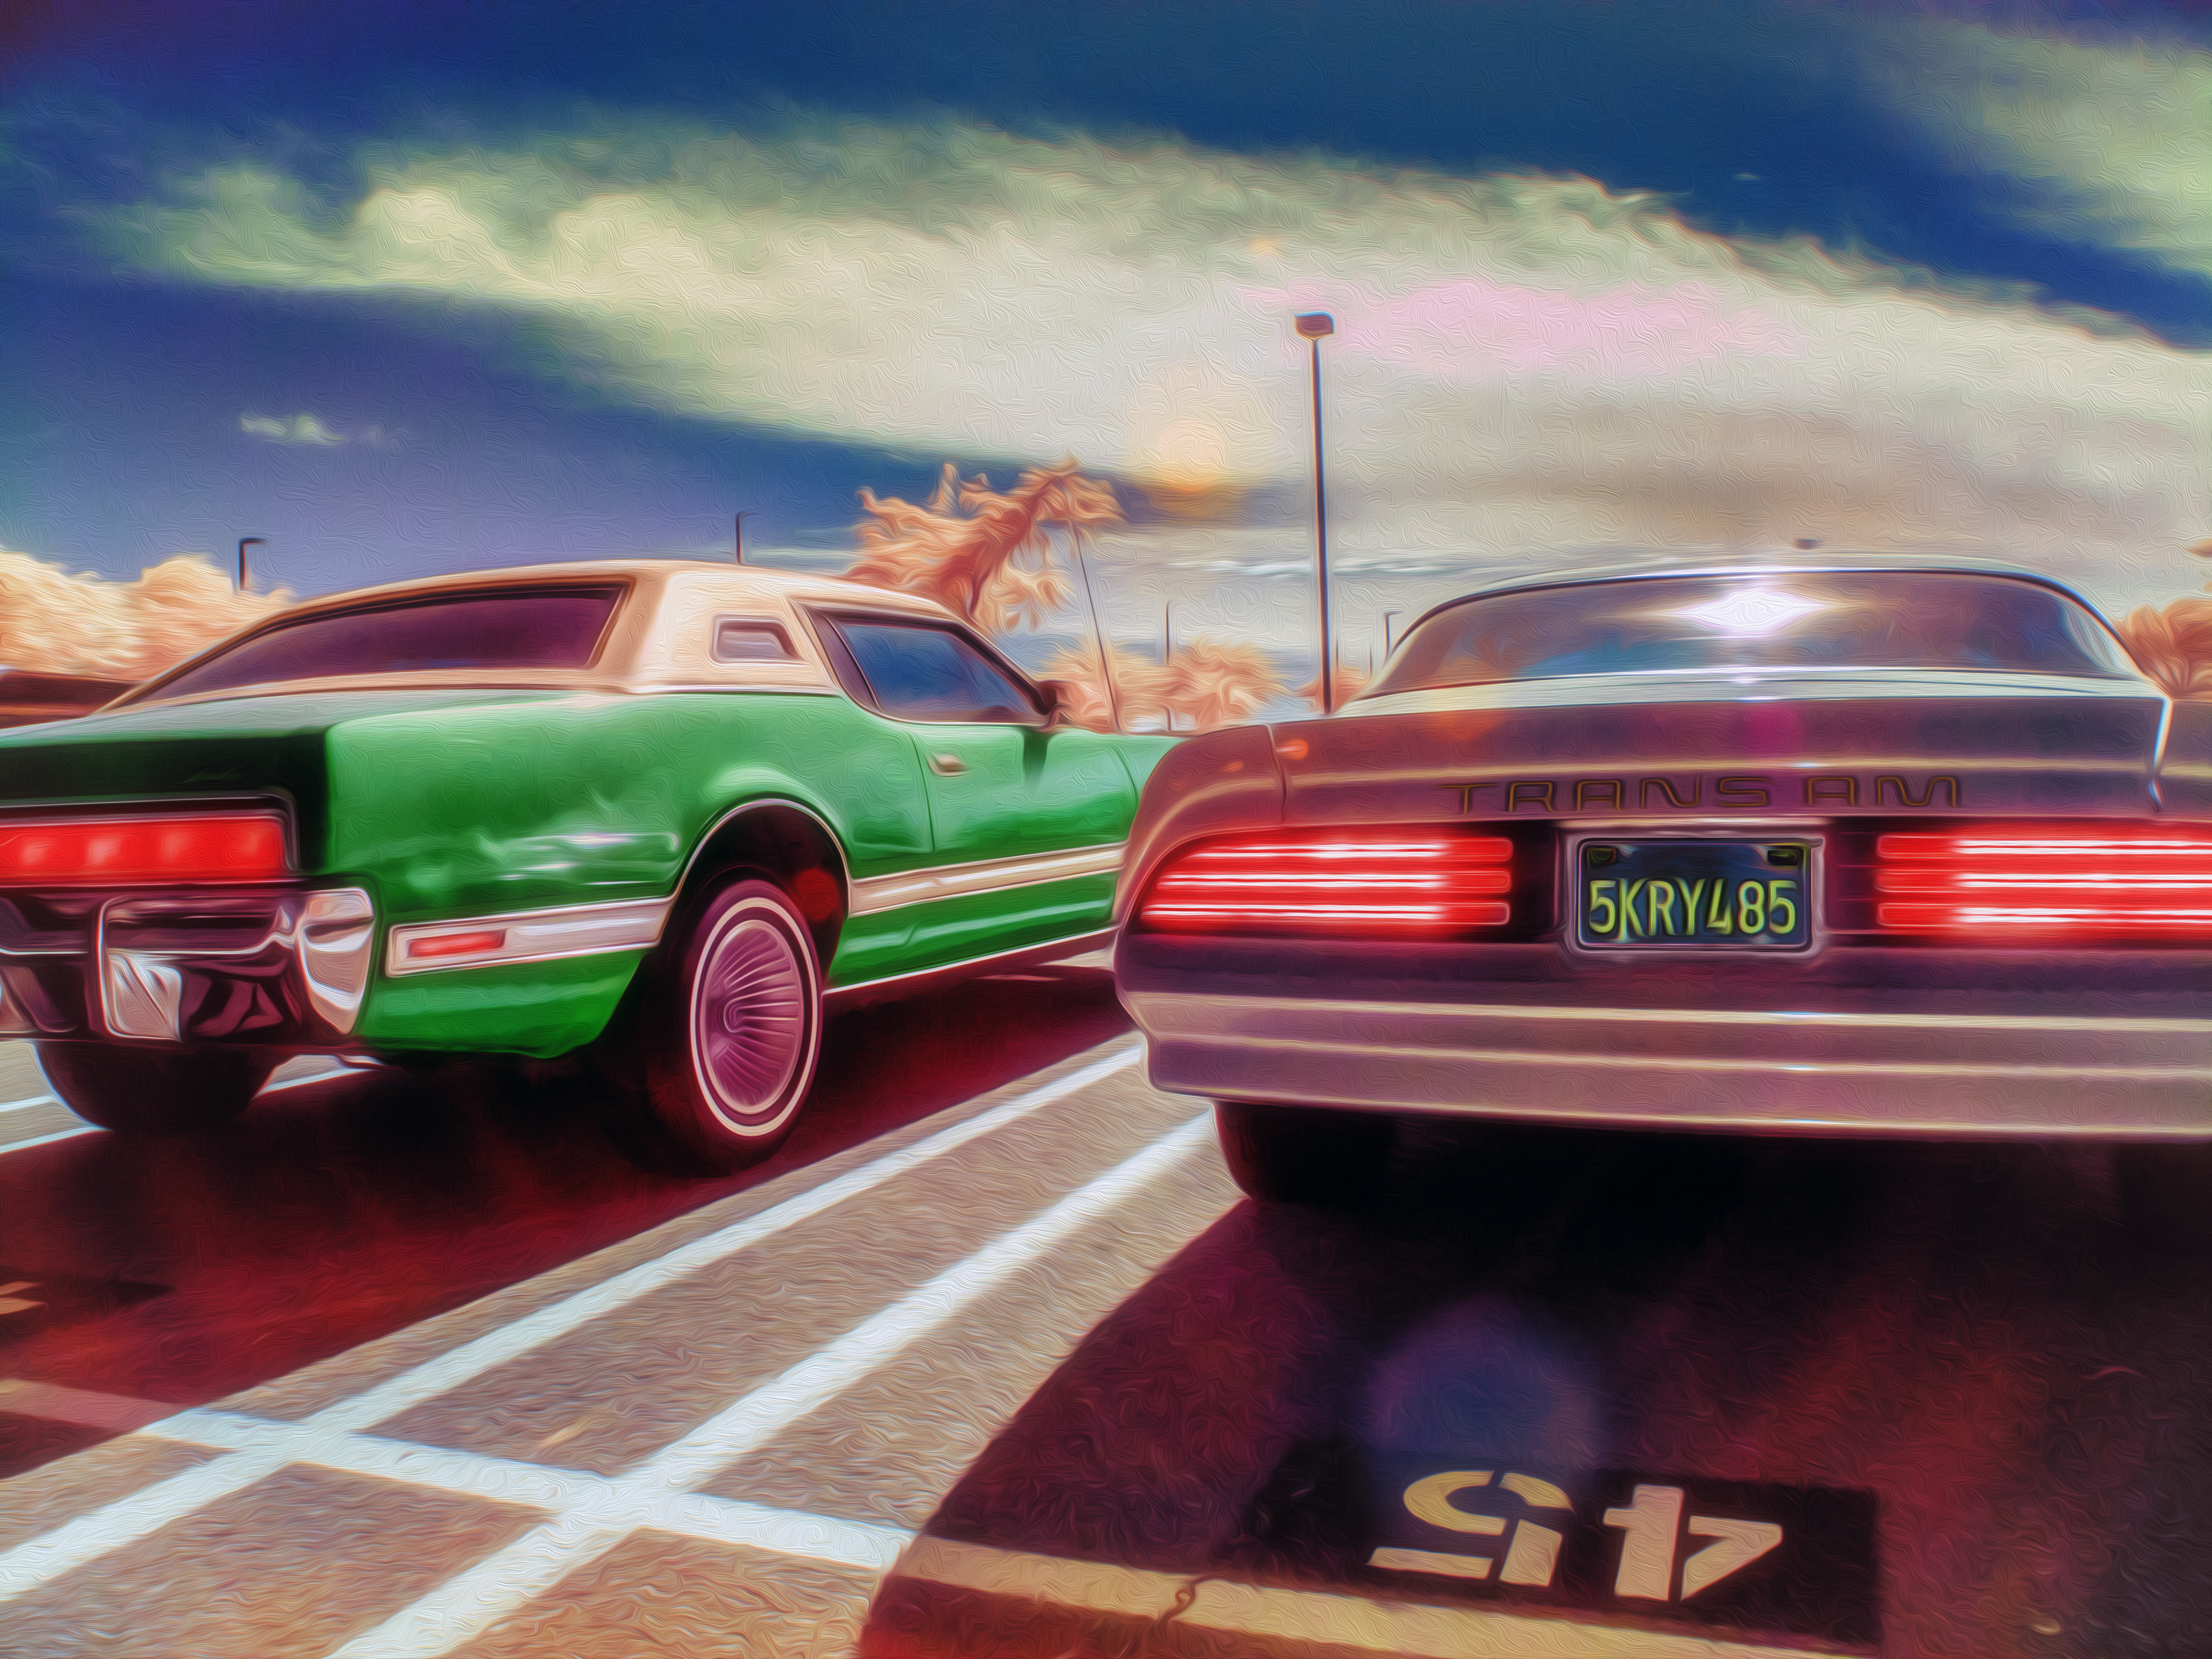
car, vehicle, sports car, muscle car, convertible, thunderbird, sliderssunday, transam, land vehicle, automobile make, automotive exterior, automotive design, luxury vehicle, performance car, stock car racing, full size car